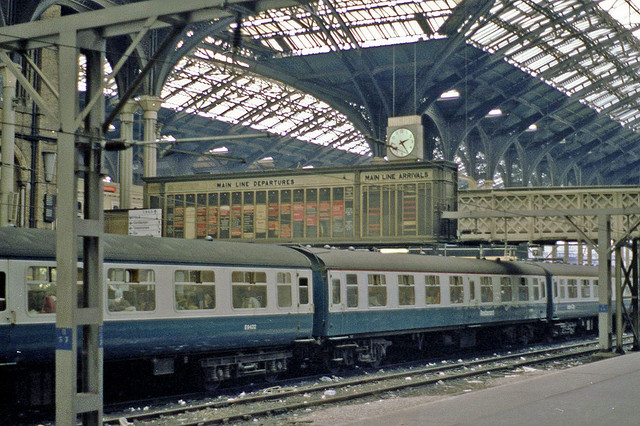
Train cars passing under a bridge at a train station.

A train at a covered station with litter on the track.

A picture with a train and a clock in the background.

A train in a station rides along its tracks.

A photo of a large train station with a train passing by.